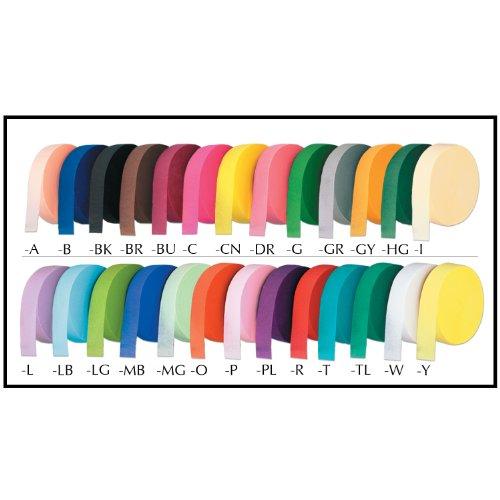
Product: Beistle 55360-G FR Jumbo Crepe Streamer, 500-Feet
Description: Streamers - Crepe for festive occasions.
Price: $6.50
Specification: ProductDimensions:10.8x8.5x1.8inches|ItemWeight:5.6ounces|ShippingWeight:5.6ounces(Viewshippingratesandpolicies)|Manufacturer:TheBeistleCompany|ASIN:B007ODQSSE|DomesticShipping:ItemcanbeshippedwithinU.S.|InternationalShipping:ThisitemcanbeshippedtoselectcountriesoutsideoftheU.S.LearnMore|Itemmodelnumber:55360-G|DatefirstlistedonAmazon:May23,2007